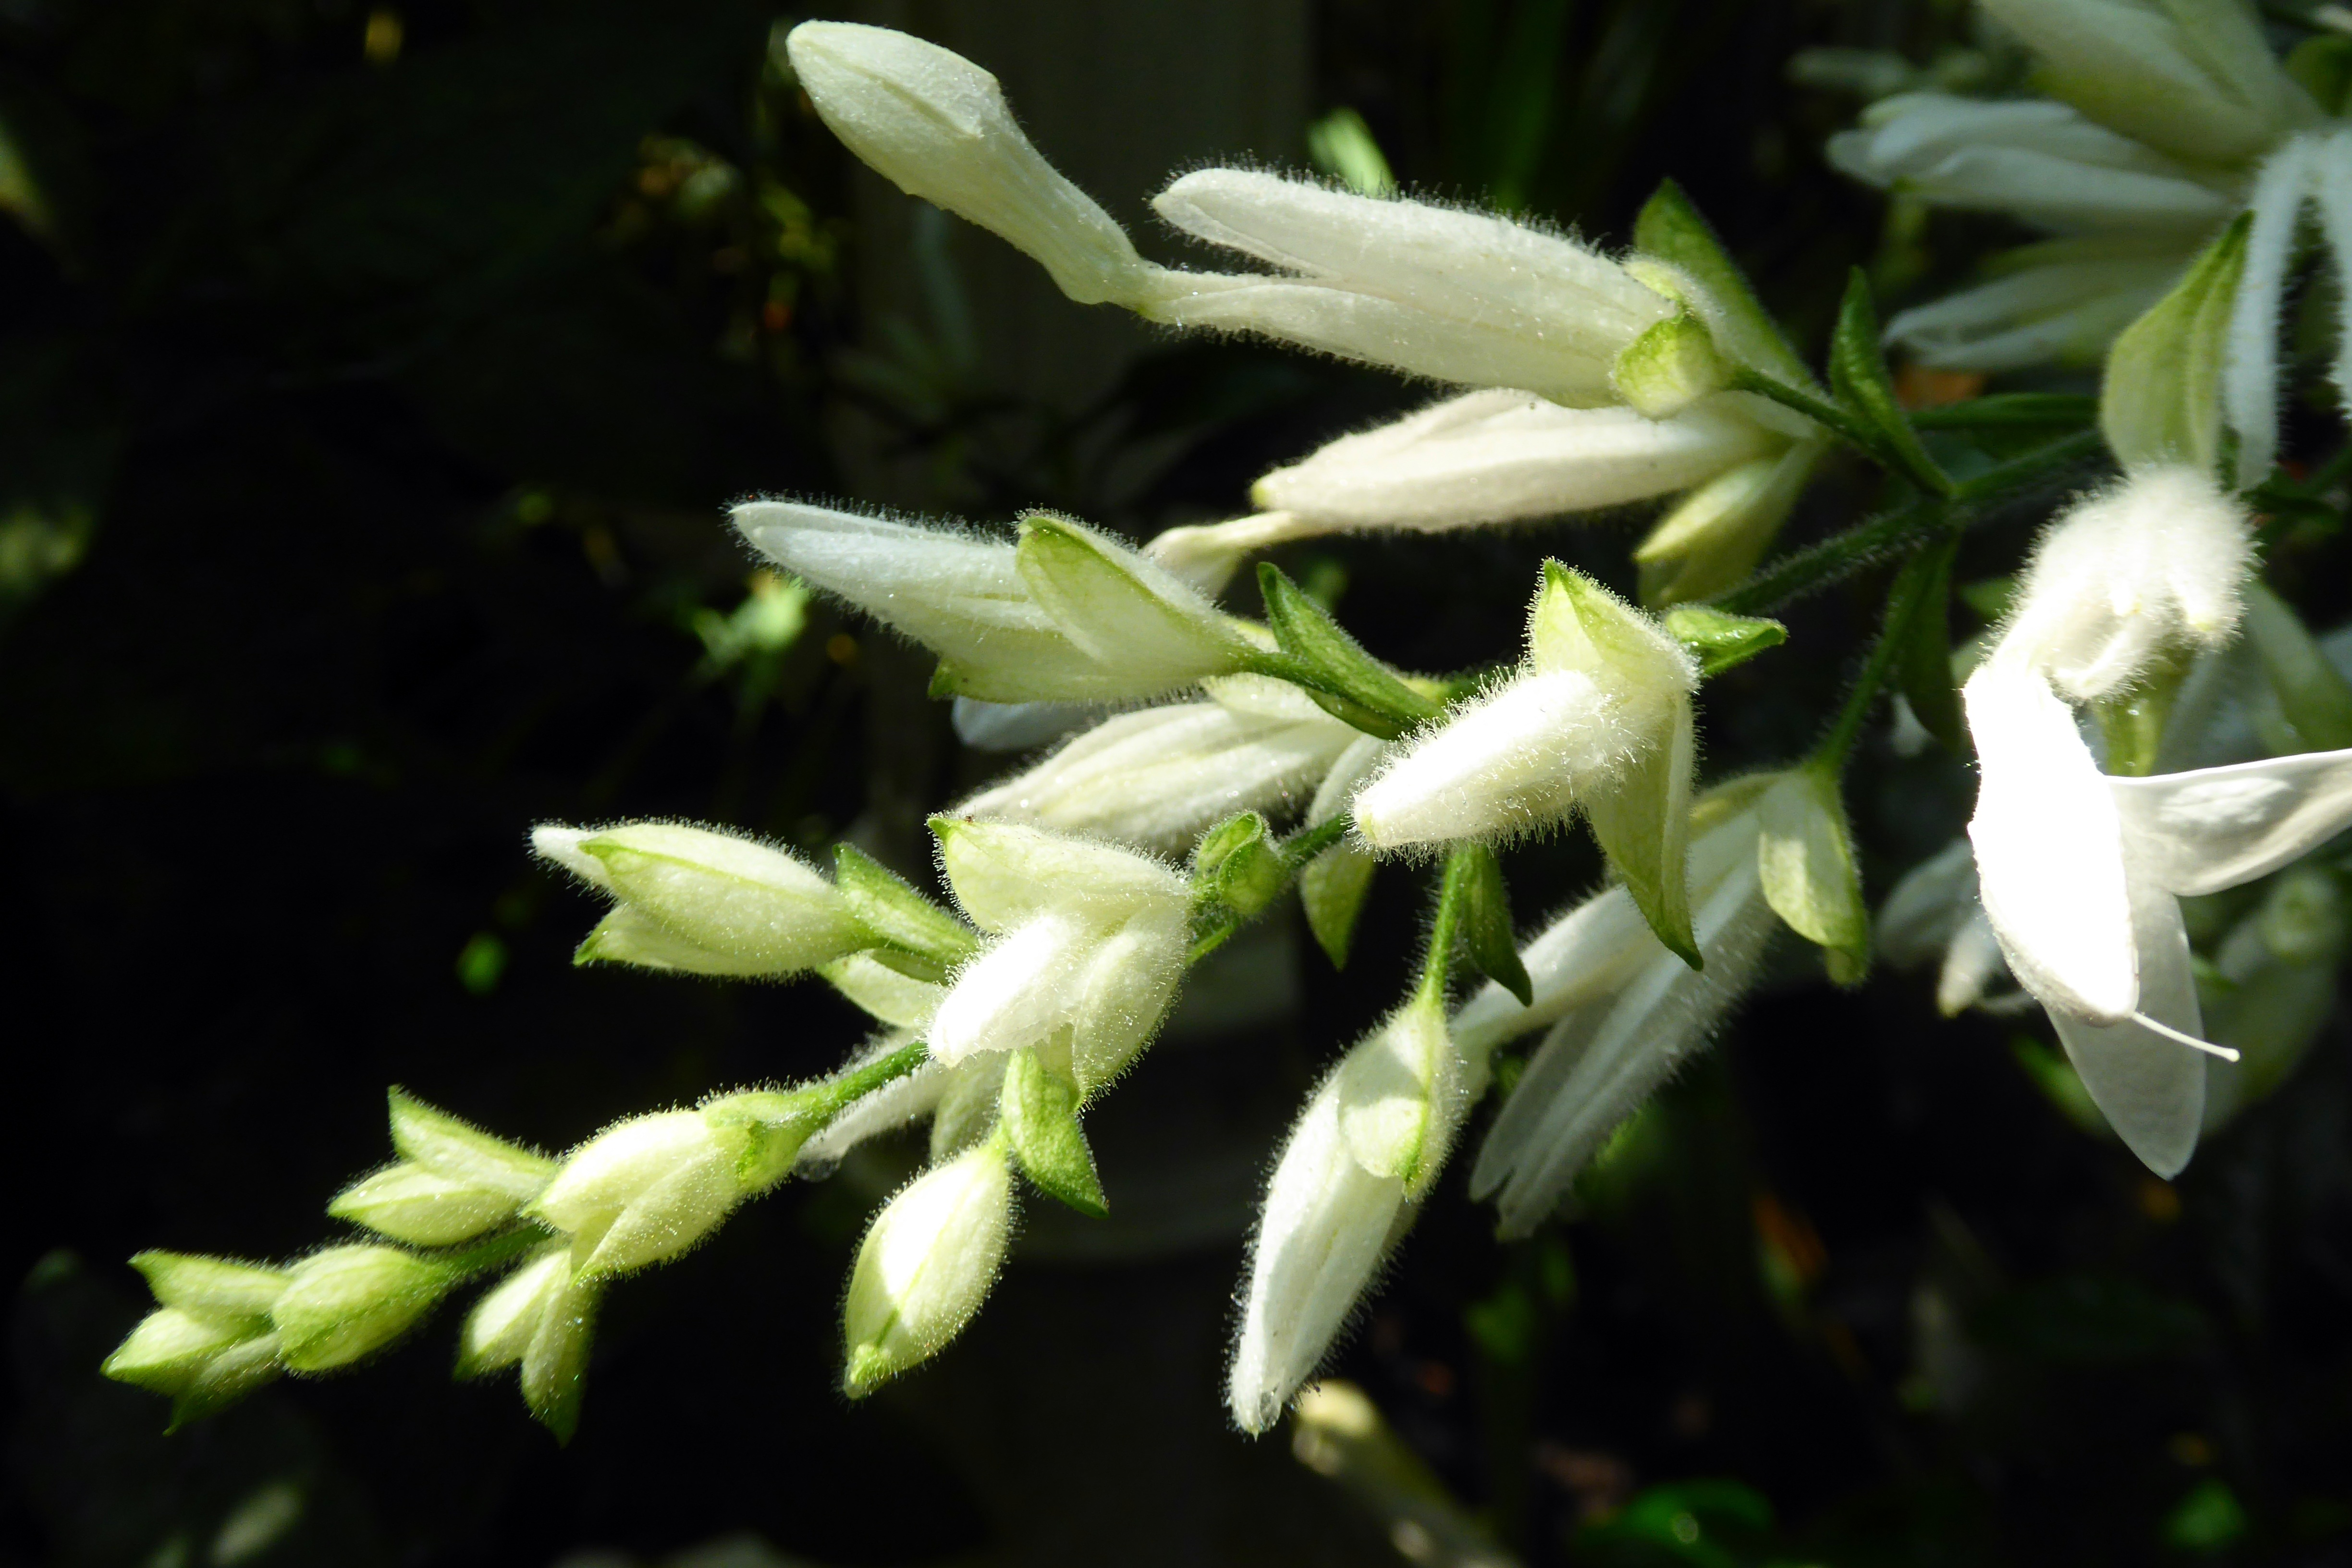
tree, nature, plant, leaf, flower, green, herb, produce, evergreen, botany, flora, wildflower, shrub, rainforest, tropics, macro photography, jasmine, flowering plant, woody plant, land plant